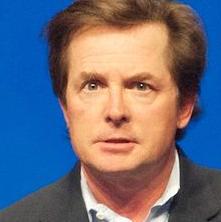
Age: 50